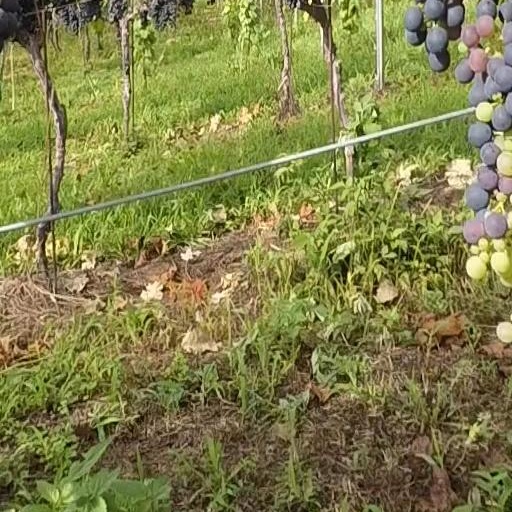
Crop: grape